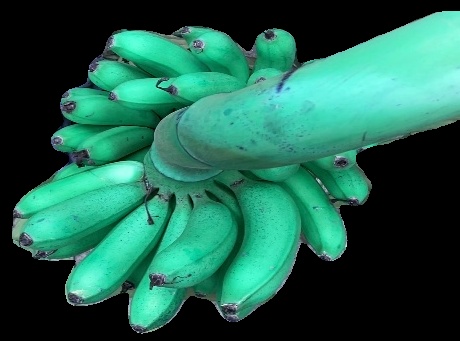
Variety: rasbale
Grade: grade1